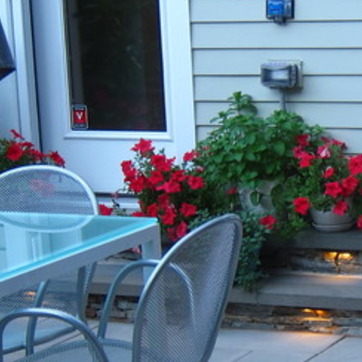
Material: foliage